La Baie

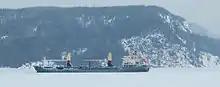
Ha! Ha! Bay and the des Écorceurs Bay in the wintertime

Like most cities alongside the Saguenay River and east of St-Jean Lake, La Baie has a continental climate that is milder than the surrounding Laurentian Plateau. La Baie has an average annual temperature of with temperatures varying between . Even though it is located on the same latitude as warmer European cities such as Paris or Vienna, La Baie has long, cold winters and short, mild summers.